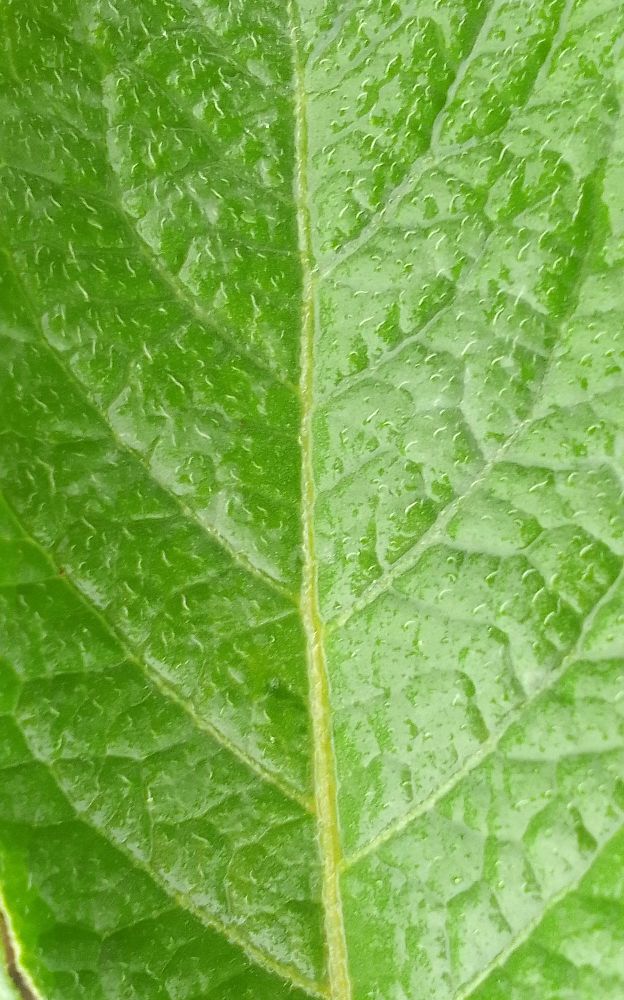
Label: Healthy